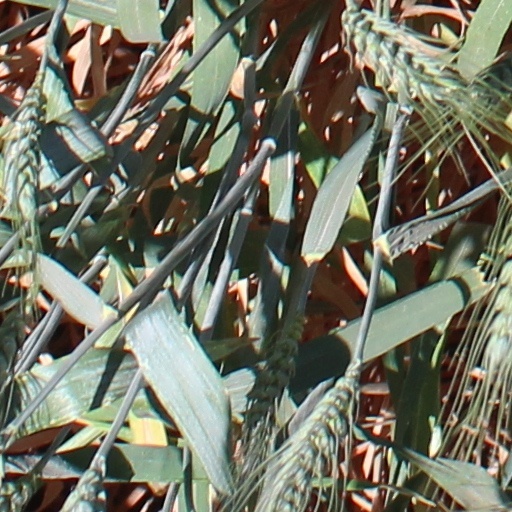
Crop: wheat